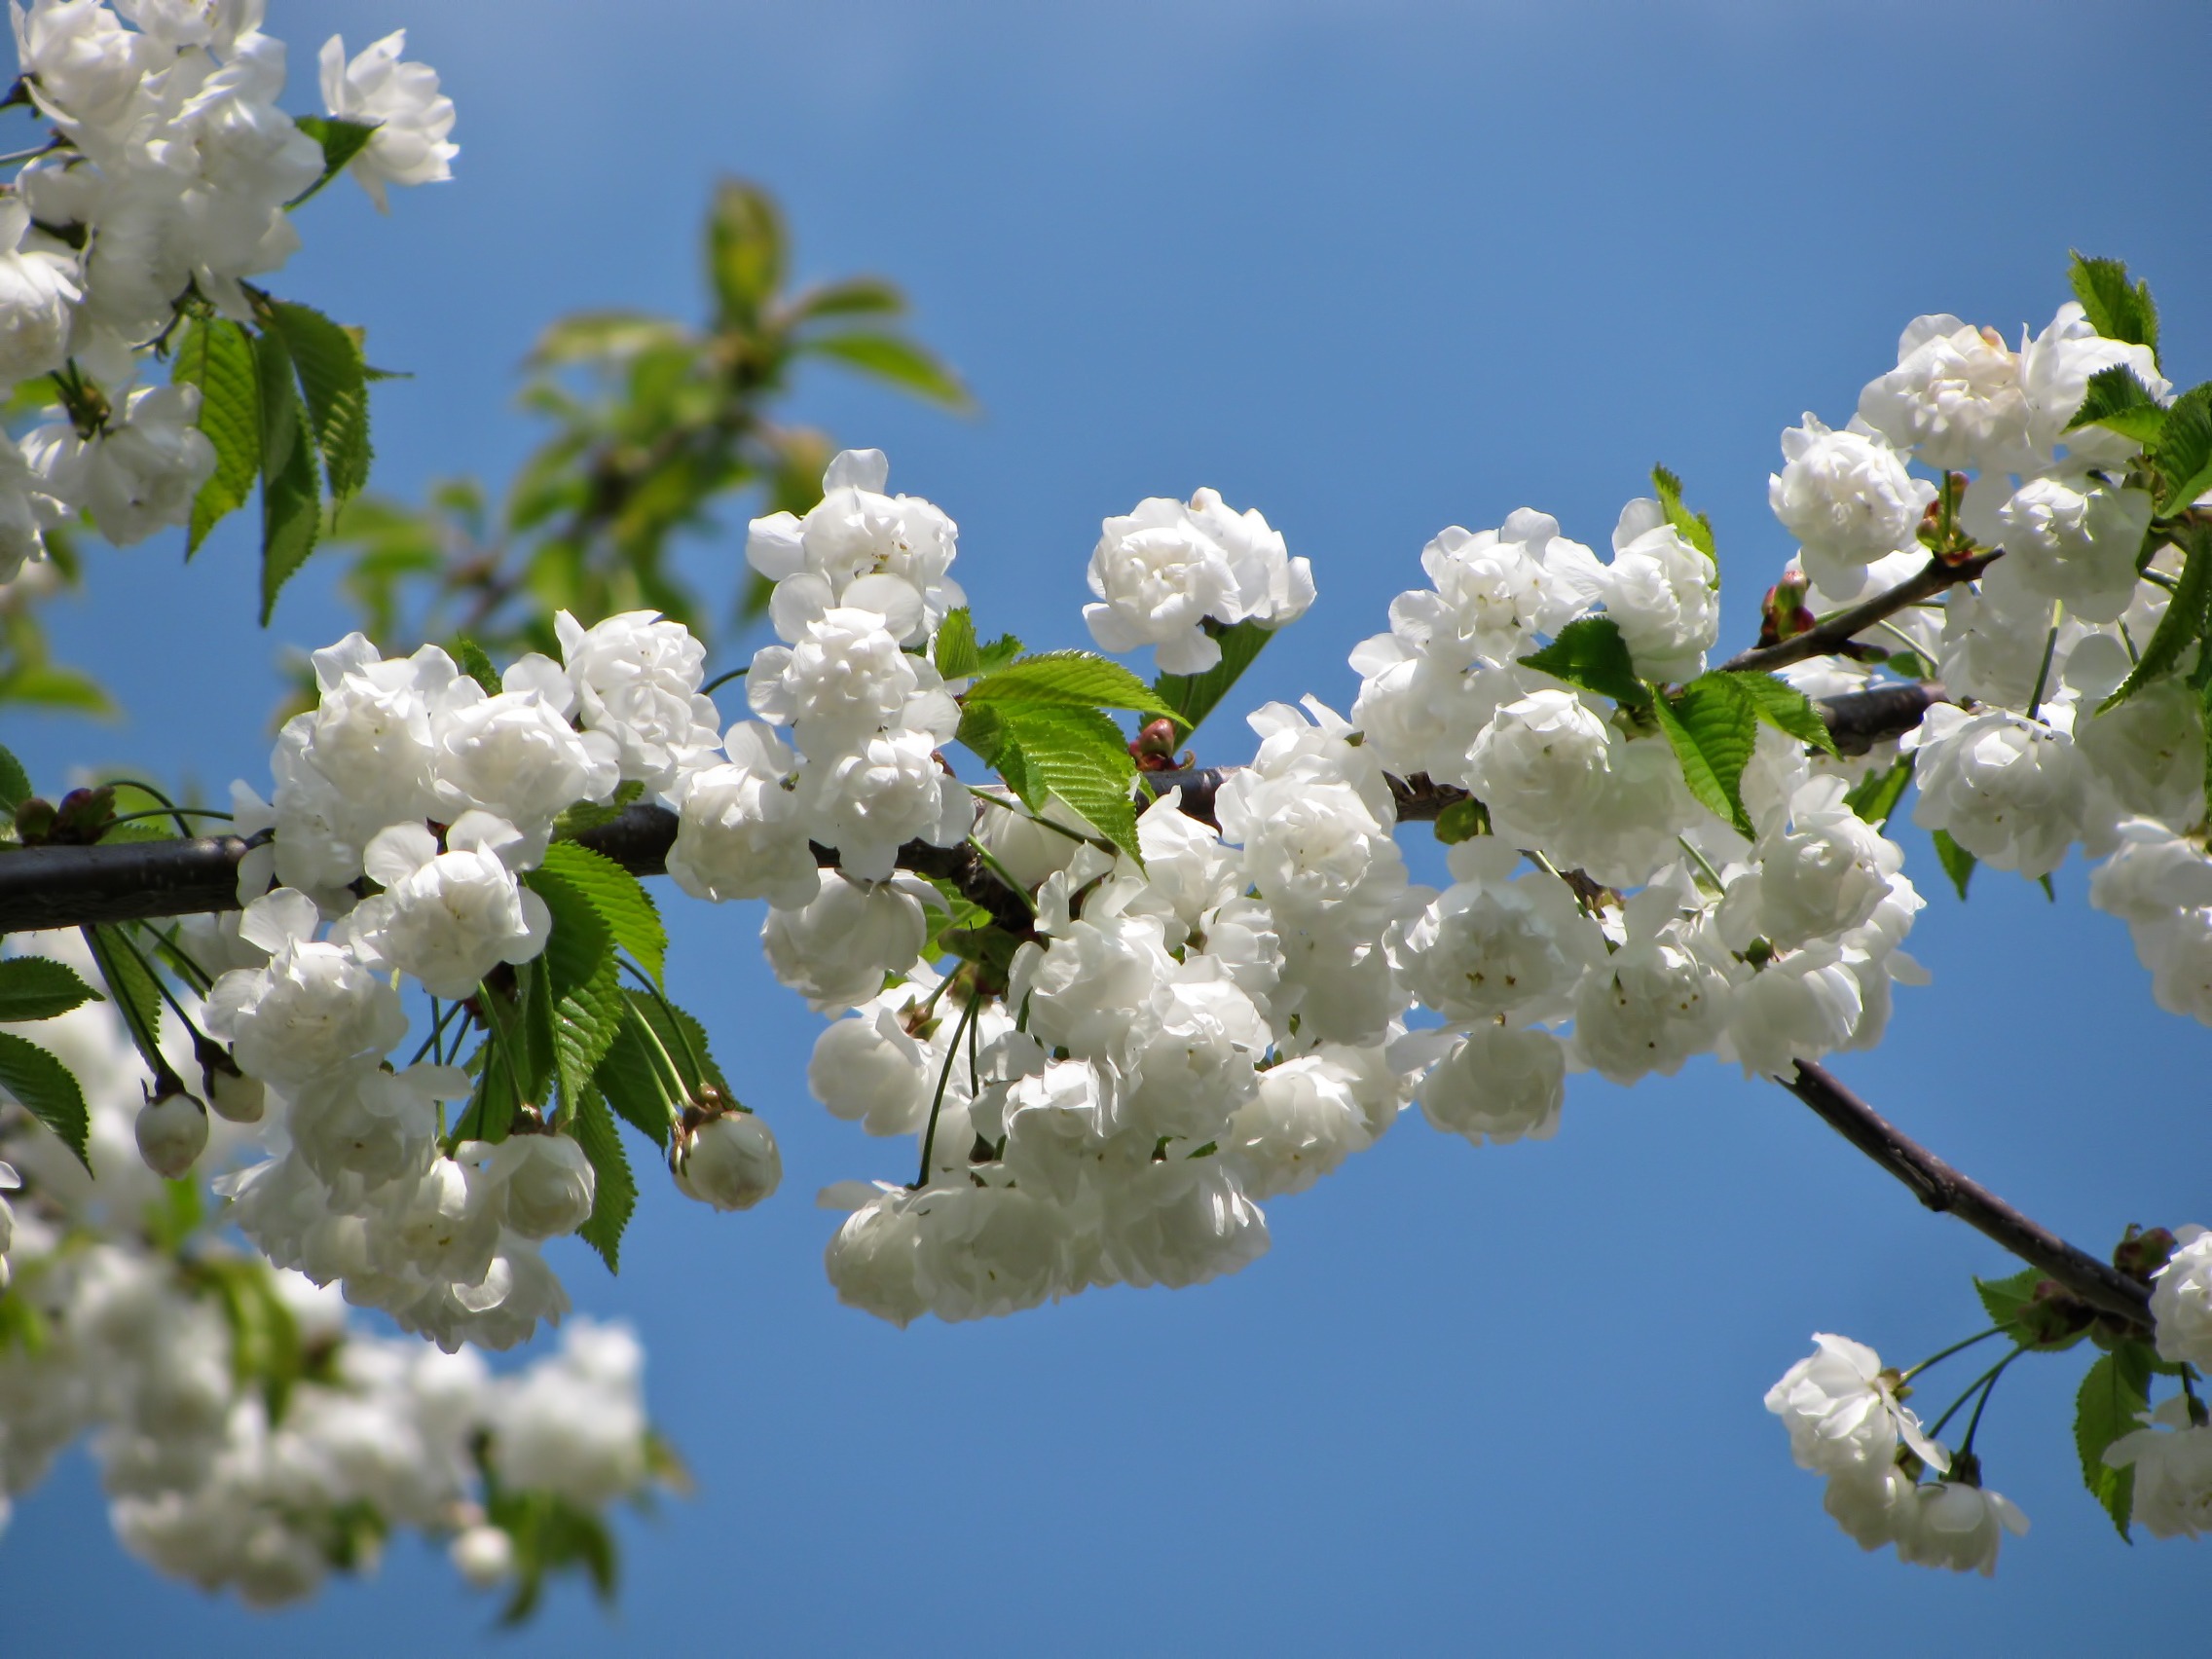
tree, nature, branch, blossom, plant, white, flower, food, spring, produce, botany, flora, colors, shrub, blossoms, macro photography, flowering plant, land plant